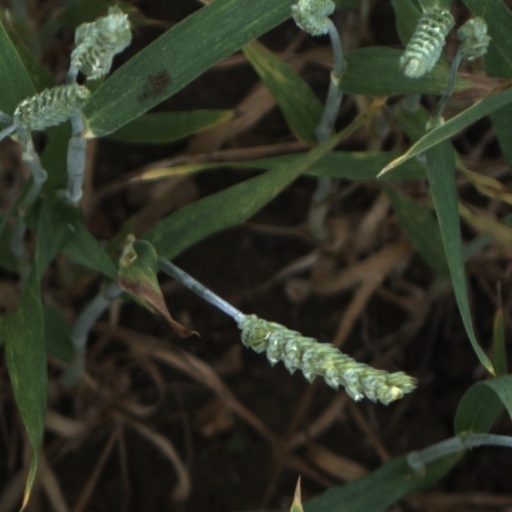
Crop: wheat